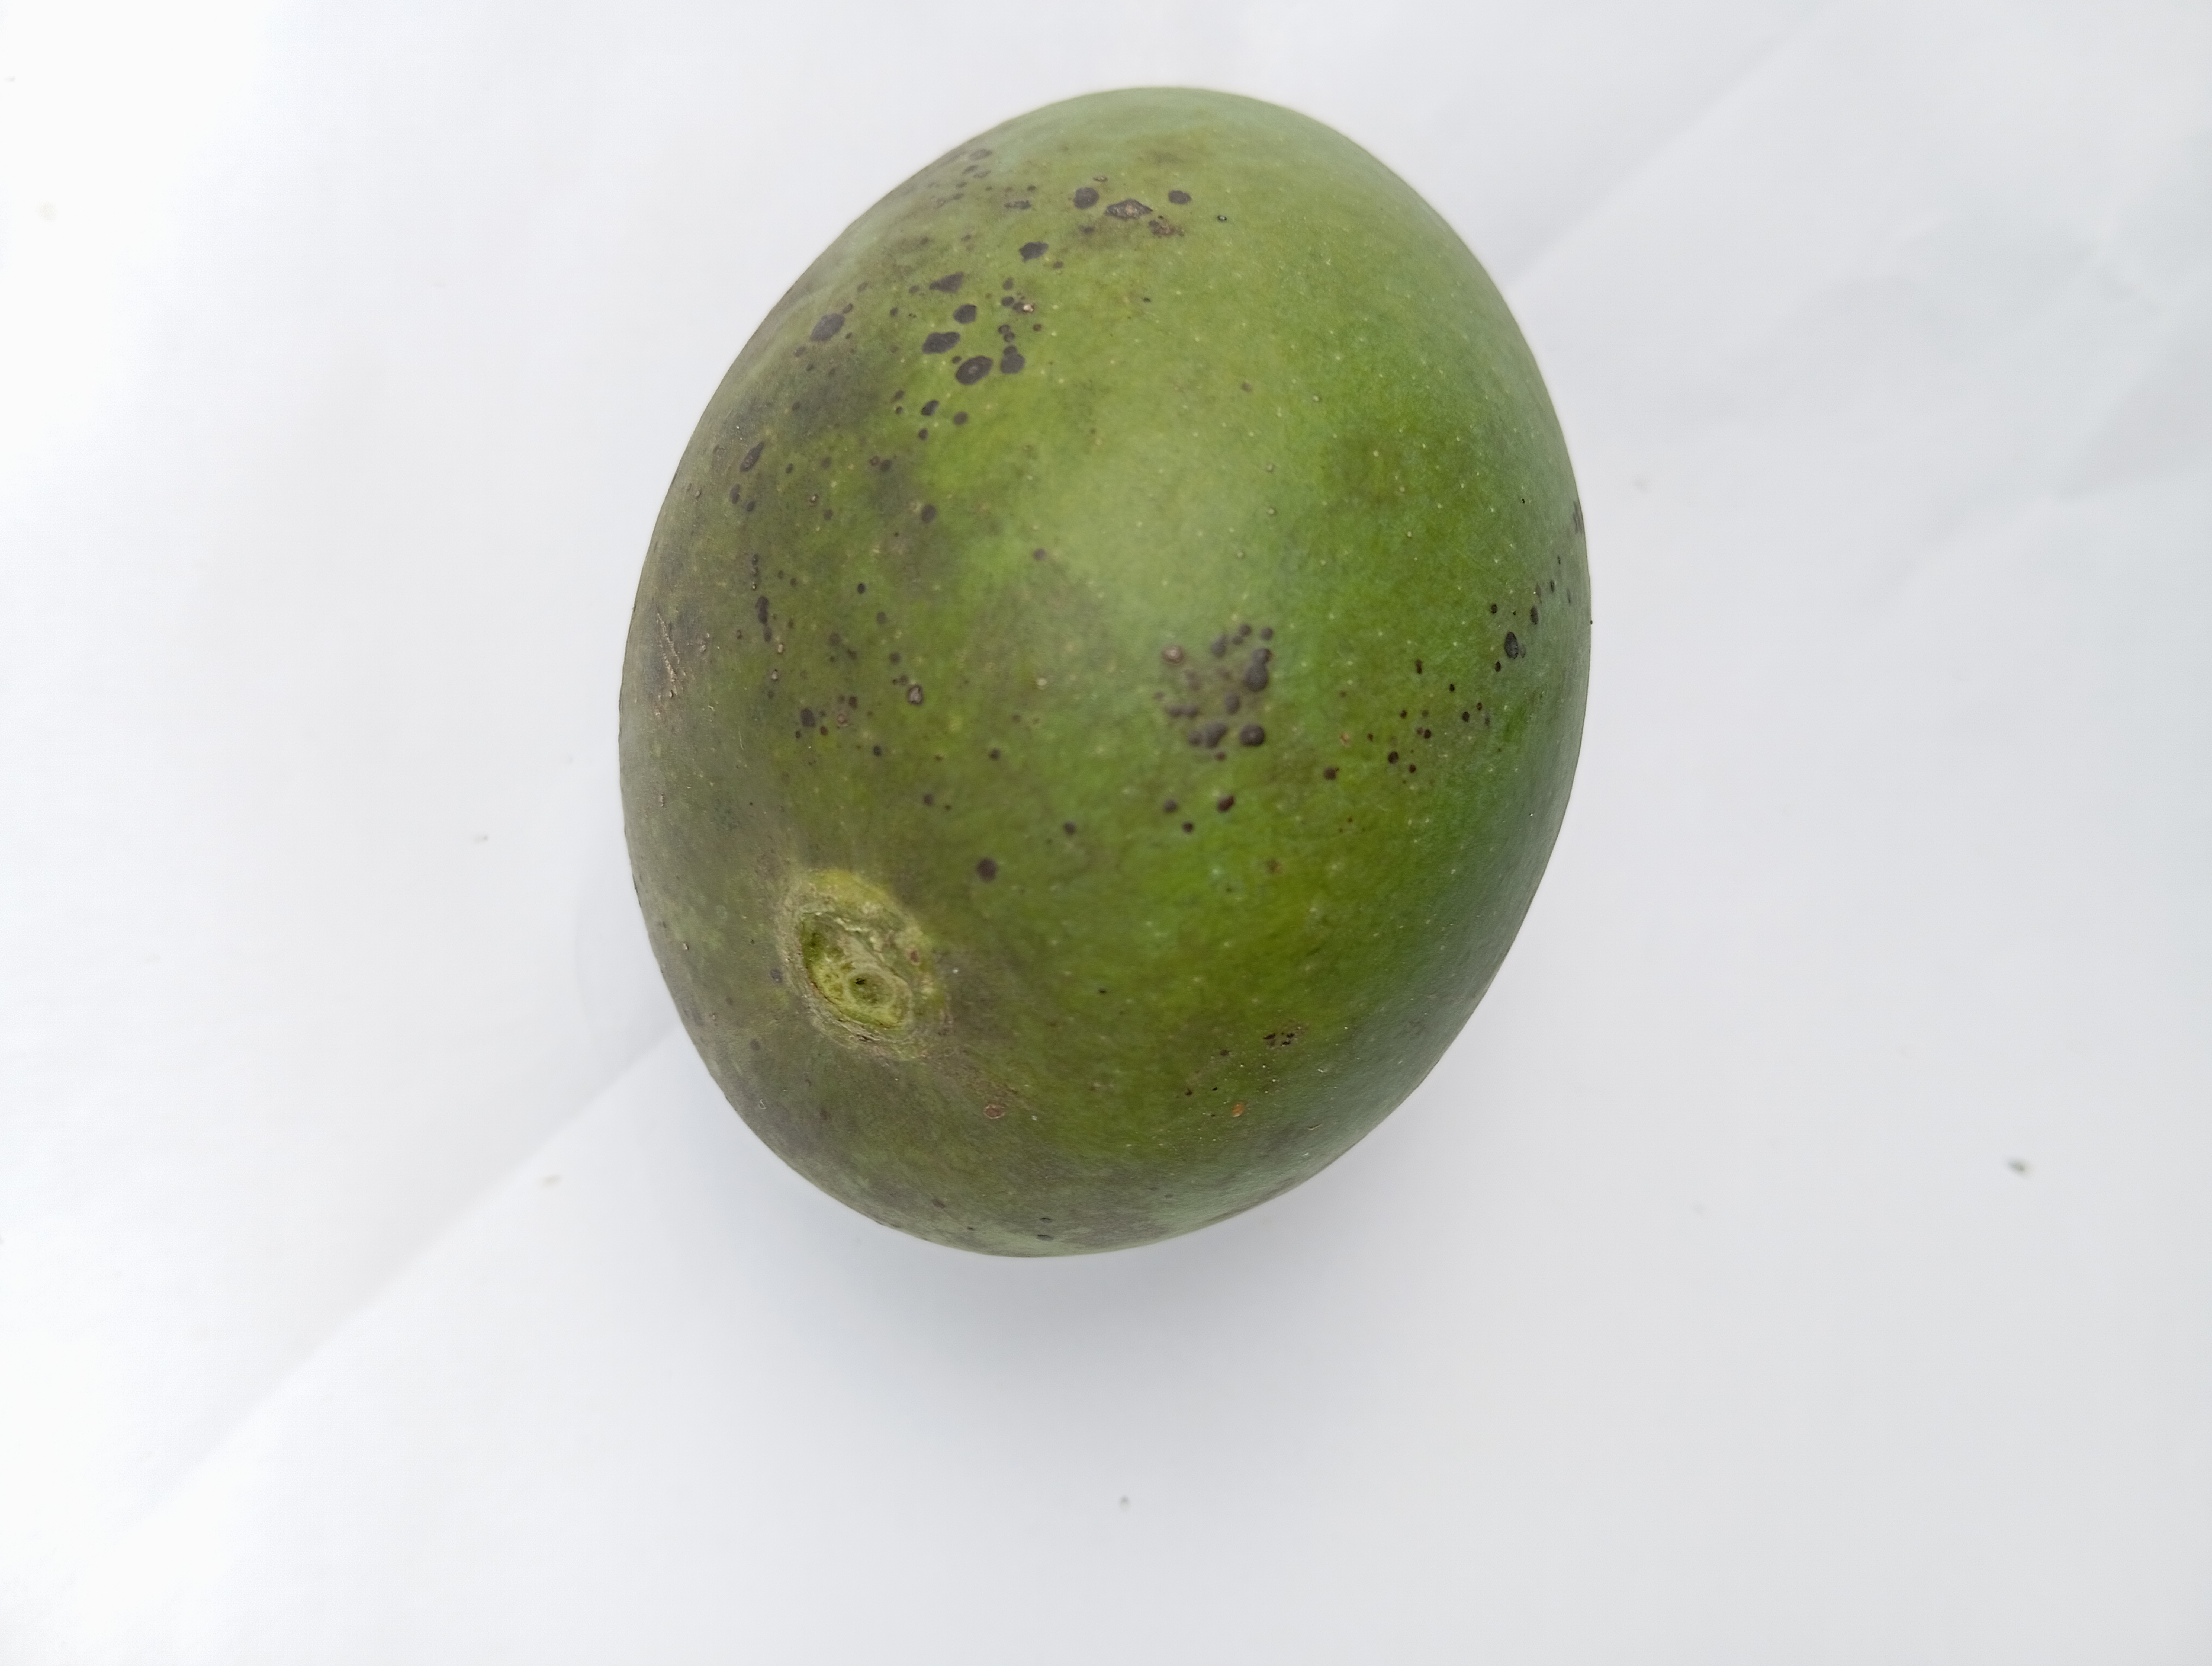
Mango variety: Harivanga